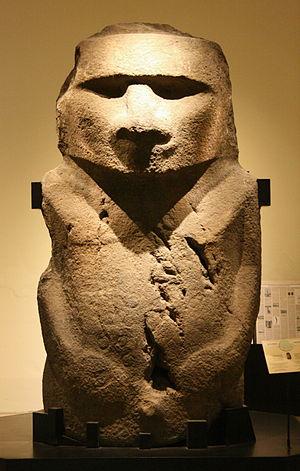
Statue de Pou Hakanononga, dieu des pêcheurs de thon, Ile de Pâques (fin XIIIe siècle). Musée du Cinquantenaire, Bruxelles (Belgique)
Le musée Art et Histoire est un des musées royaux d'Art et d'Histoire. Situé dans le parc du Cinquantenaire à Bruxelles, ce majestueux bâtiment créé sous Léopold II abrite des milliers d'œuvres d'art et d'objets archéologiques. Il est l'un des plus grands musées d'Europe.